Padma Anagol

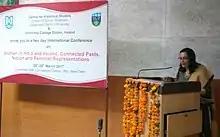
Keynote Address by Padma Anagol, at “Women in India and Ireland Connected Pasts”, on 30 March 2017

Padma Anagol is a historian known for her work on women's agency and subjectivities in colonial India. Her work broadly focuses on gender and women's history in colonial British India. Her research interests also include a wide spectrum of topics such as material culture, consumption and Indian middle classes, theory, historiography and periodization of Modern India and comparative histories of Victorian and Indian patriarchies over the issues of social legislation (age of consent).